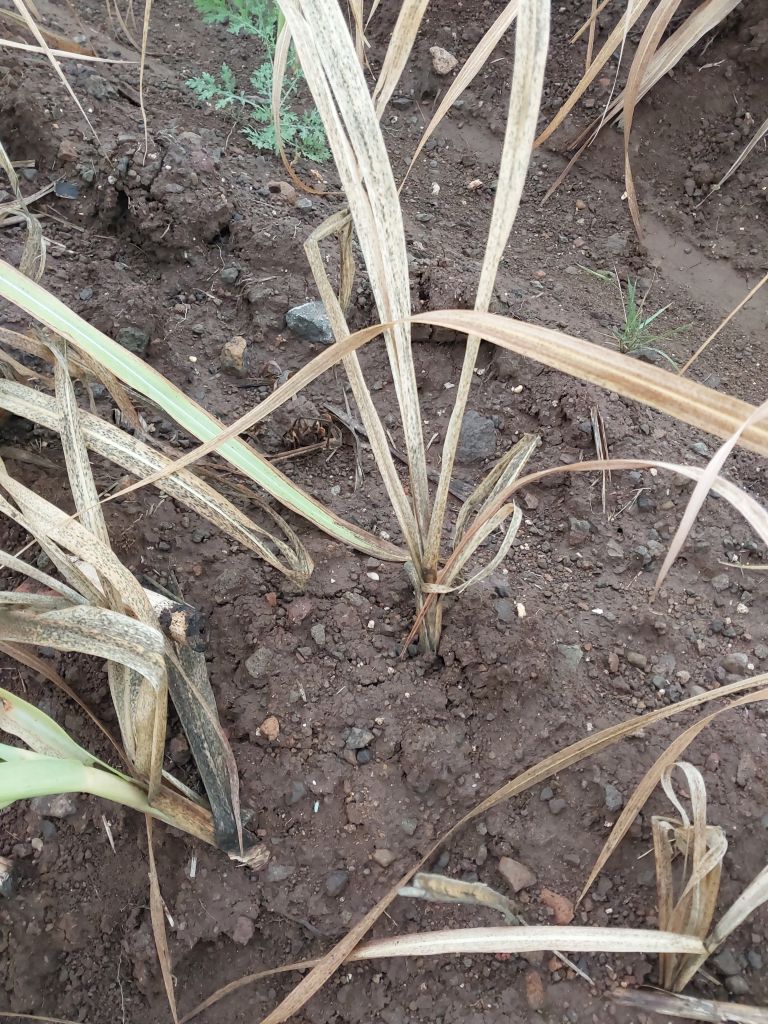
Label: Sett Rot